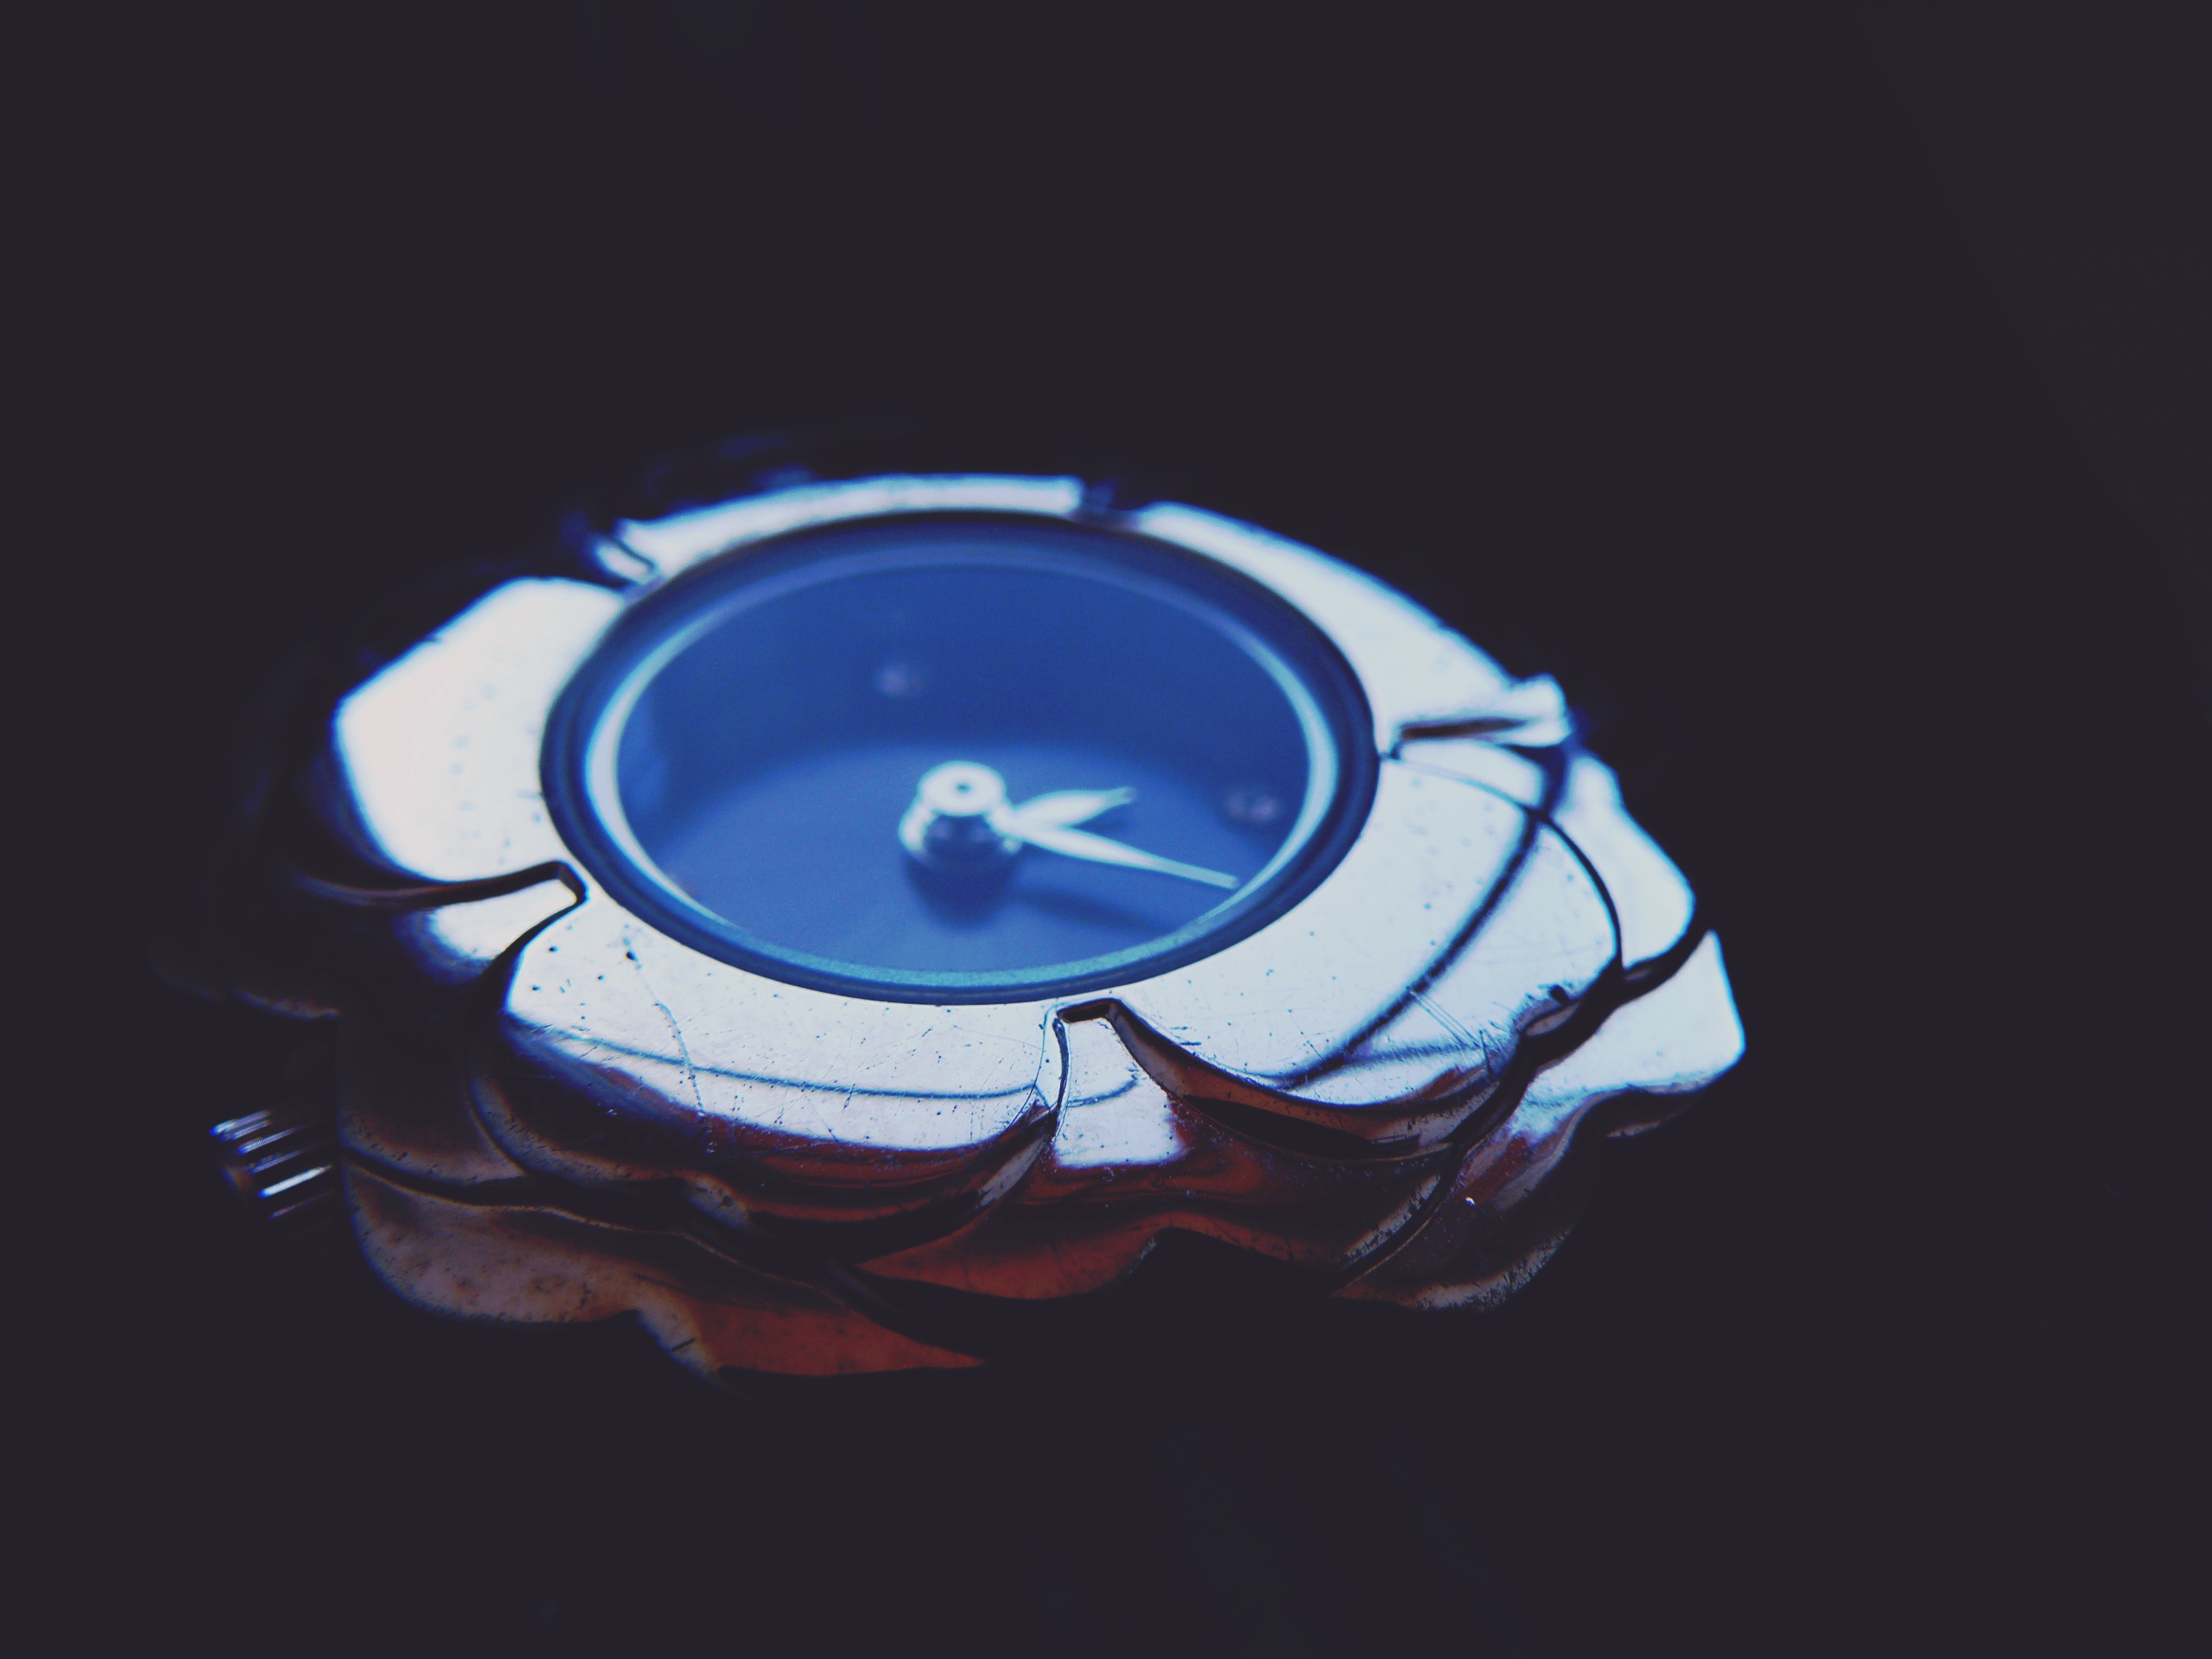
watch, glass, time, blue, dial, circle, jewellery, jewel, wrist watch, illustration, silver, shape, the hands, fashion accessory